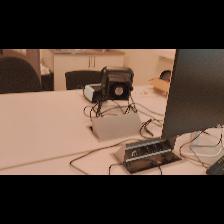
Label: NonHuman